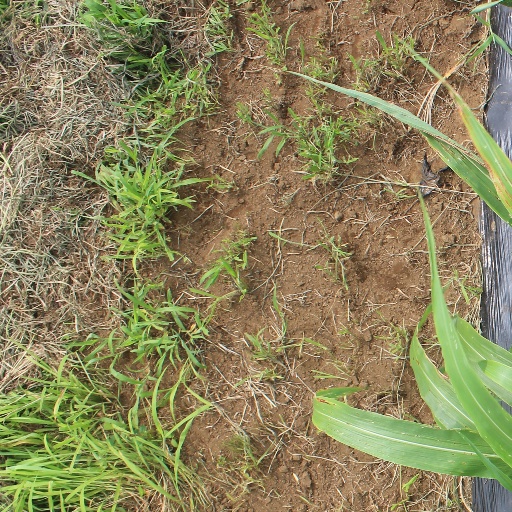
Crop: sorghum